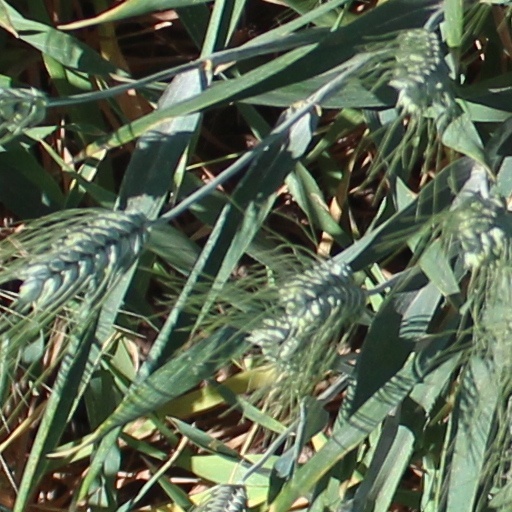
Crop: wheat